Catherine Backus

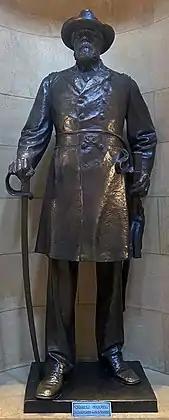
Statue of William Colvill in the Minnesota State Capitol

In 1904, Backus also sculpted a life-size statue of Captain John Tapper (1820–1909), an England-born veteran of the Mexican–American War who served as a well-known ferryman across the Mississippi River above Saint Anthony Falls. She conceived the project after learning that Tapper was still alive and spent a week trying to locate him before finally tracking him down at the Minnesota State Fair.